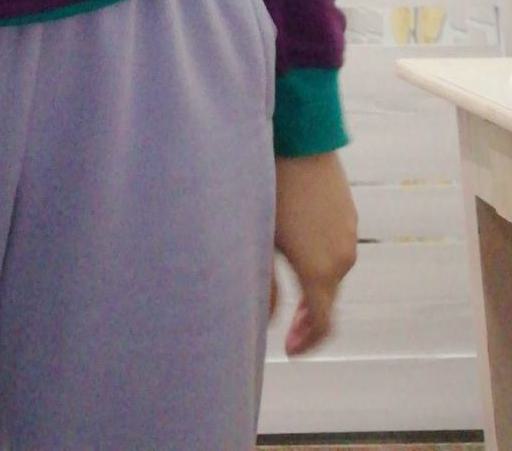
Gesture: no_gesture